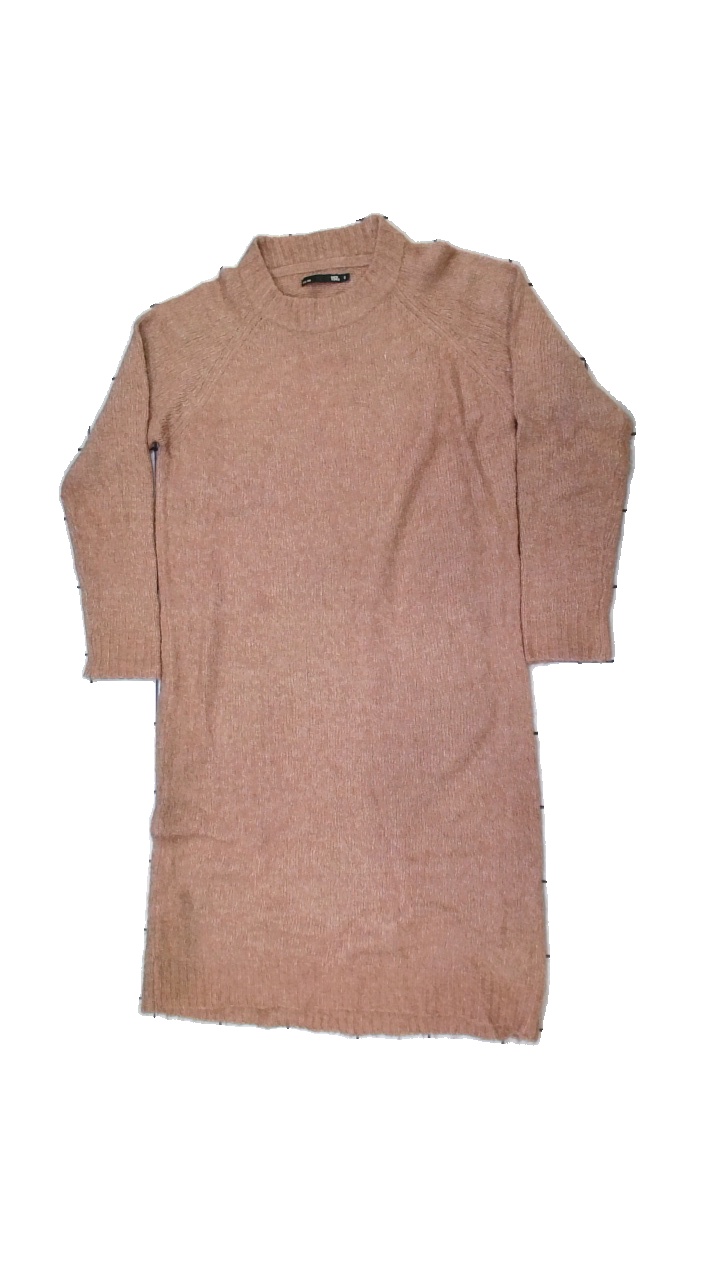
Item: Dress (Ladies)
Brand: Lager 157
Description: Dusty pink knitted dress from Lager 157, size S. Okay condition but pilling.
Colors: Pink
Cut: Regular, C-collar, Tight
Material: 100% acry
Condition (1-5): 3
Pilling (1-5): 3
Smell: Minor
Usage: Recycle
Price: <50